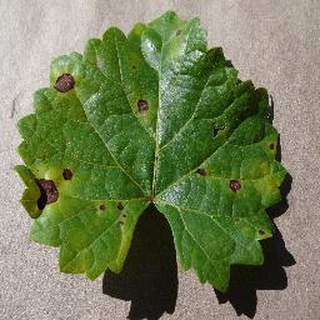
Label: grape_black_rot